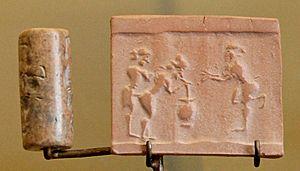
Sceau-cylindre représentant une scène érotique. Marbre jaune, période achéménide (VI-IVe siècles av. J.-C.). Provenance
L'Empire achéménide est le premier des empires perses à régner sur une grande partie du Moyen-Orient durant le Iᵉʳ millénaire av. J.-C. Il s'étend alors au nord et à l'ouest en Asie Mineure, en Thrace et sur la plupart des régions côtières du Pont Euxin ; à l'est jusqu'en Afghanistan et sur une partie du Pakistan actuels, et au sud et au sud-ouest sur l'actuel Irak, sur la Syrie, le Liban, Israël et la Palestine, la Jordanie, le nord de l'Arabie saoudite, l'Égypte, et jusqu'au nord de la Libye.
Les études sur le genre se sont intéressées aux études assyriologiques plus tardivement que d'autres, et y ont encore une place assez réduite, même si elles prennent de plus en plus d’importance, avant tout en Amérique du Nord. La position respective des deux sexes dans les sociétés du Proche-Orient ancien, et avant tout de la Mésopotamie, fait pourtant l'objet d'études depuis longtemps, avant tout à partir de recueils de lois dont le plus célèbre est le Code de Hammurabi, et d’autres textes de nature juridique. Puis par la suite on s’est orienté vers des recherches plus sociologiques et culturelles.